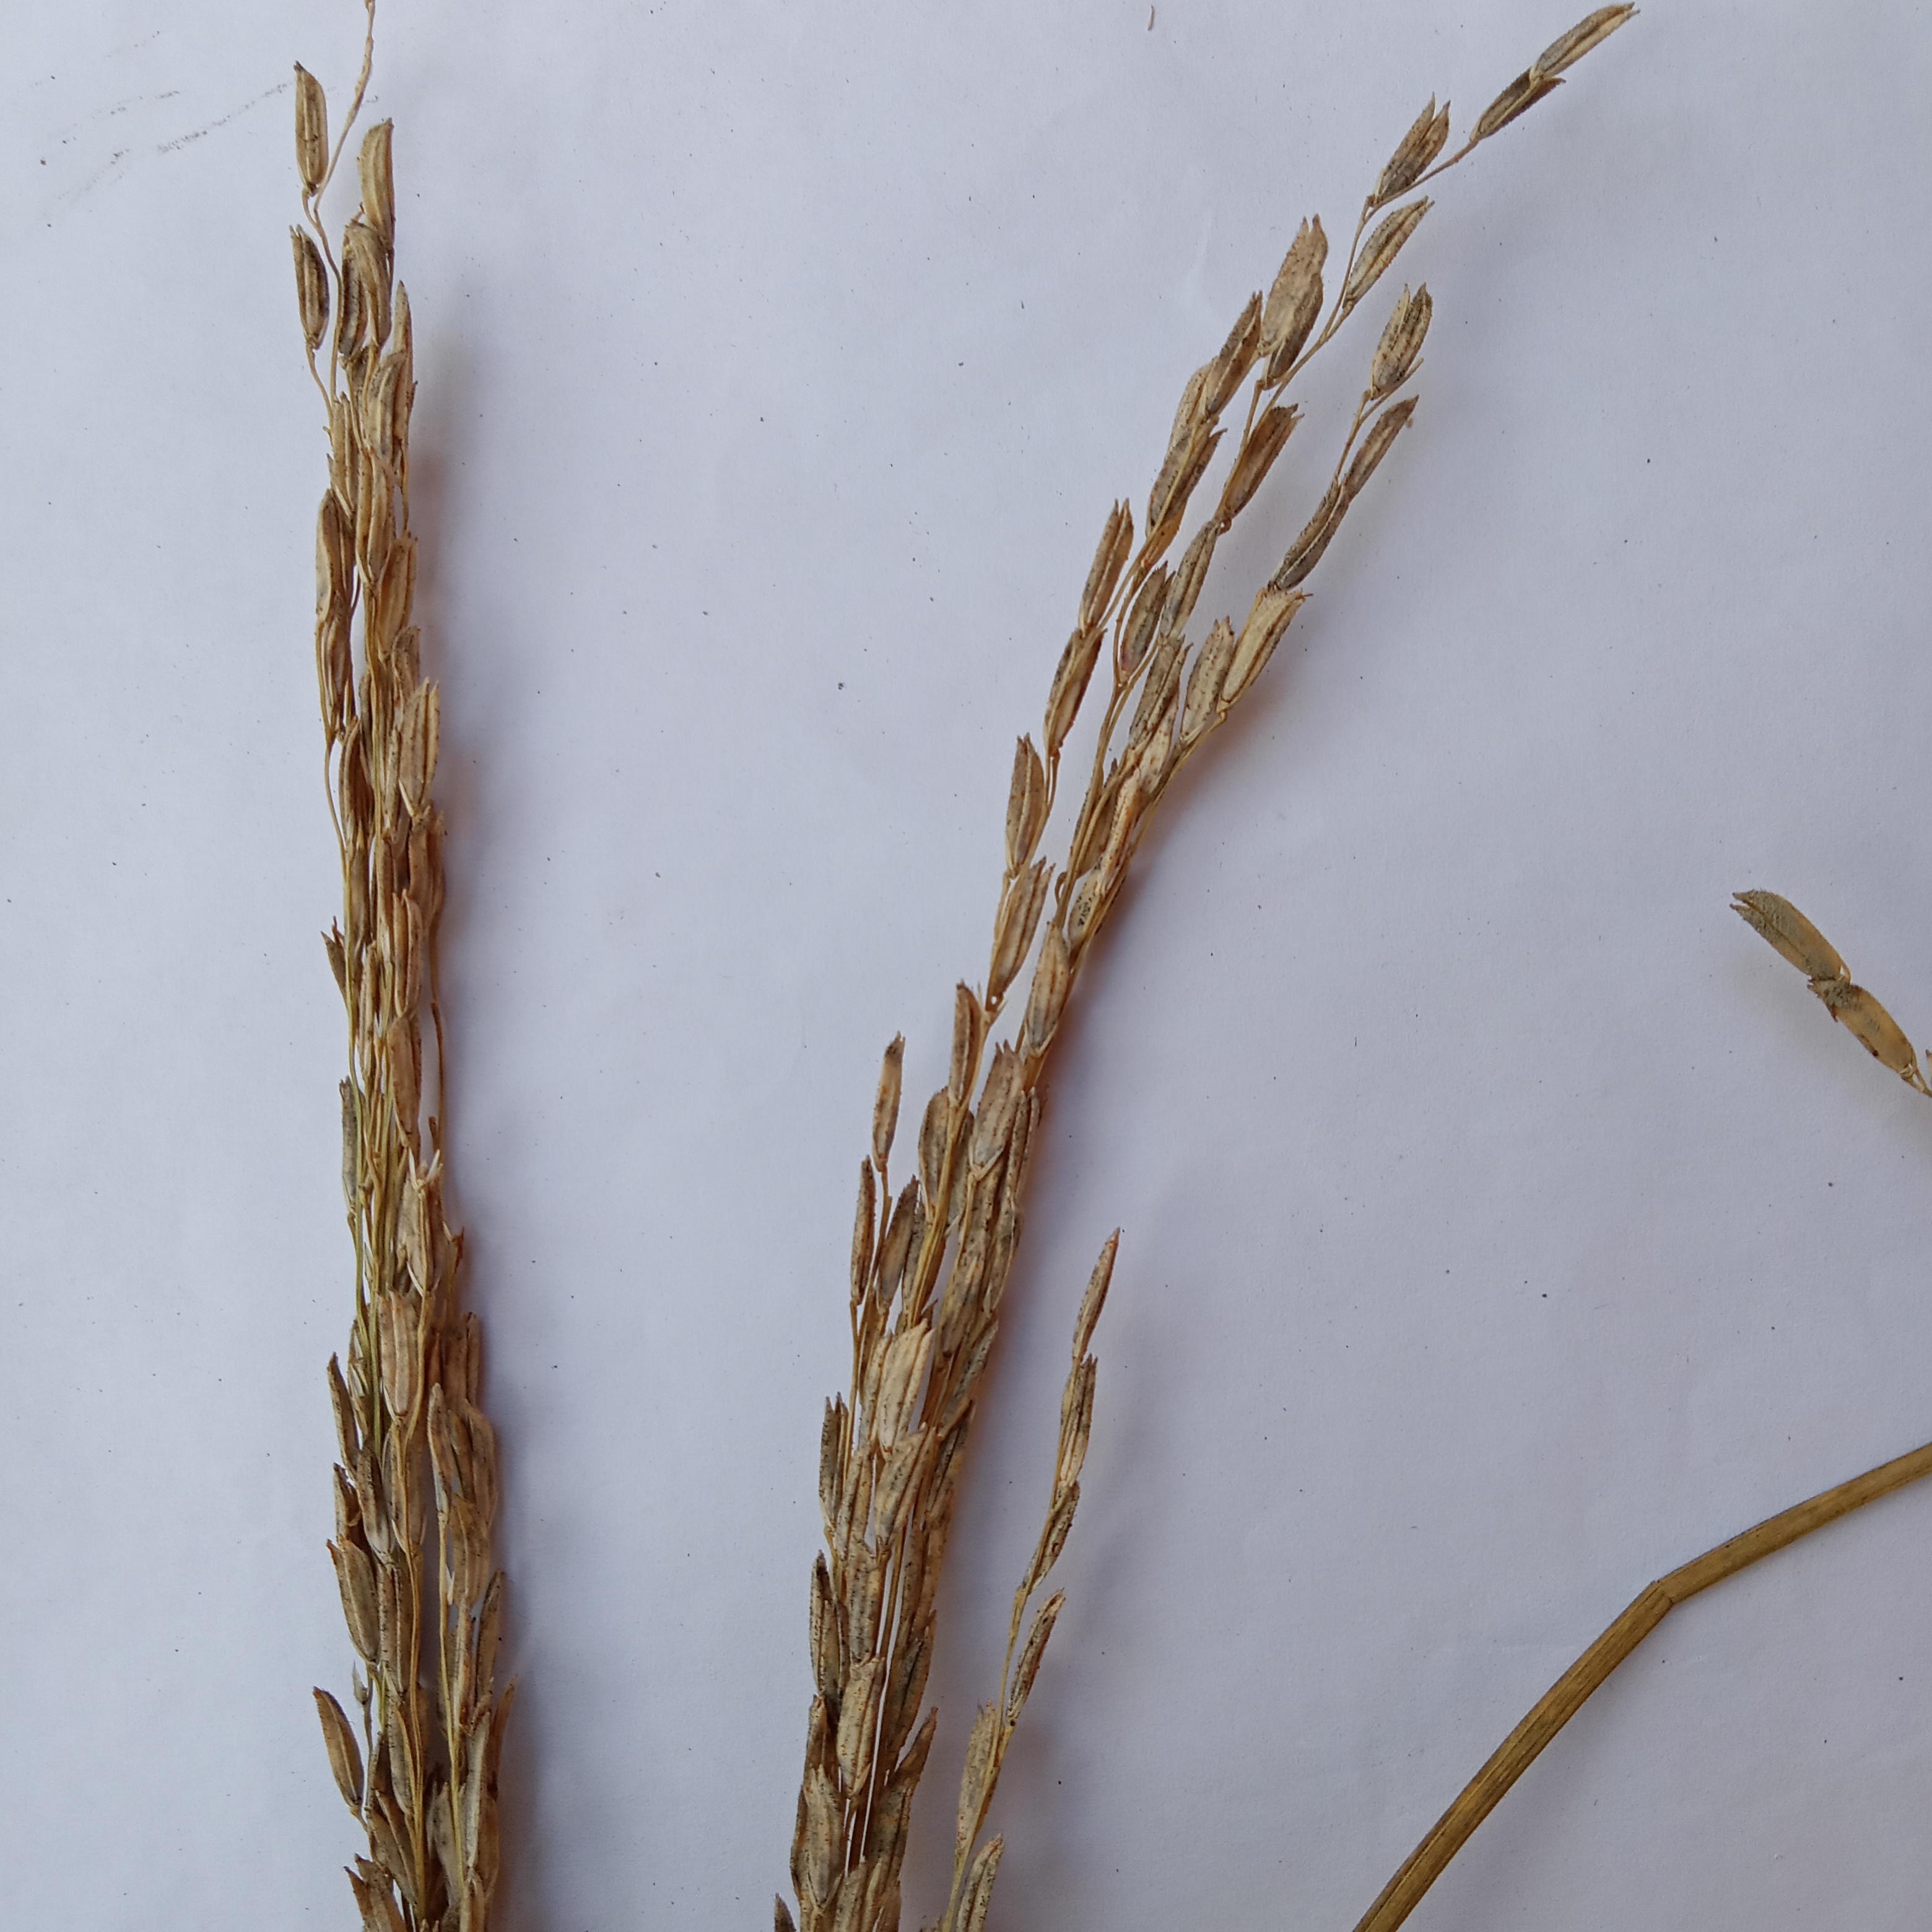
Label: Rice___Neck_Blast